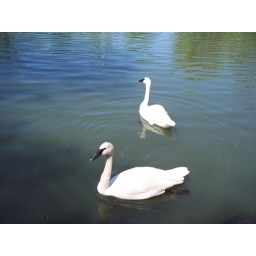
The train passed over a portion of water ... where there were two lovely swans.